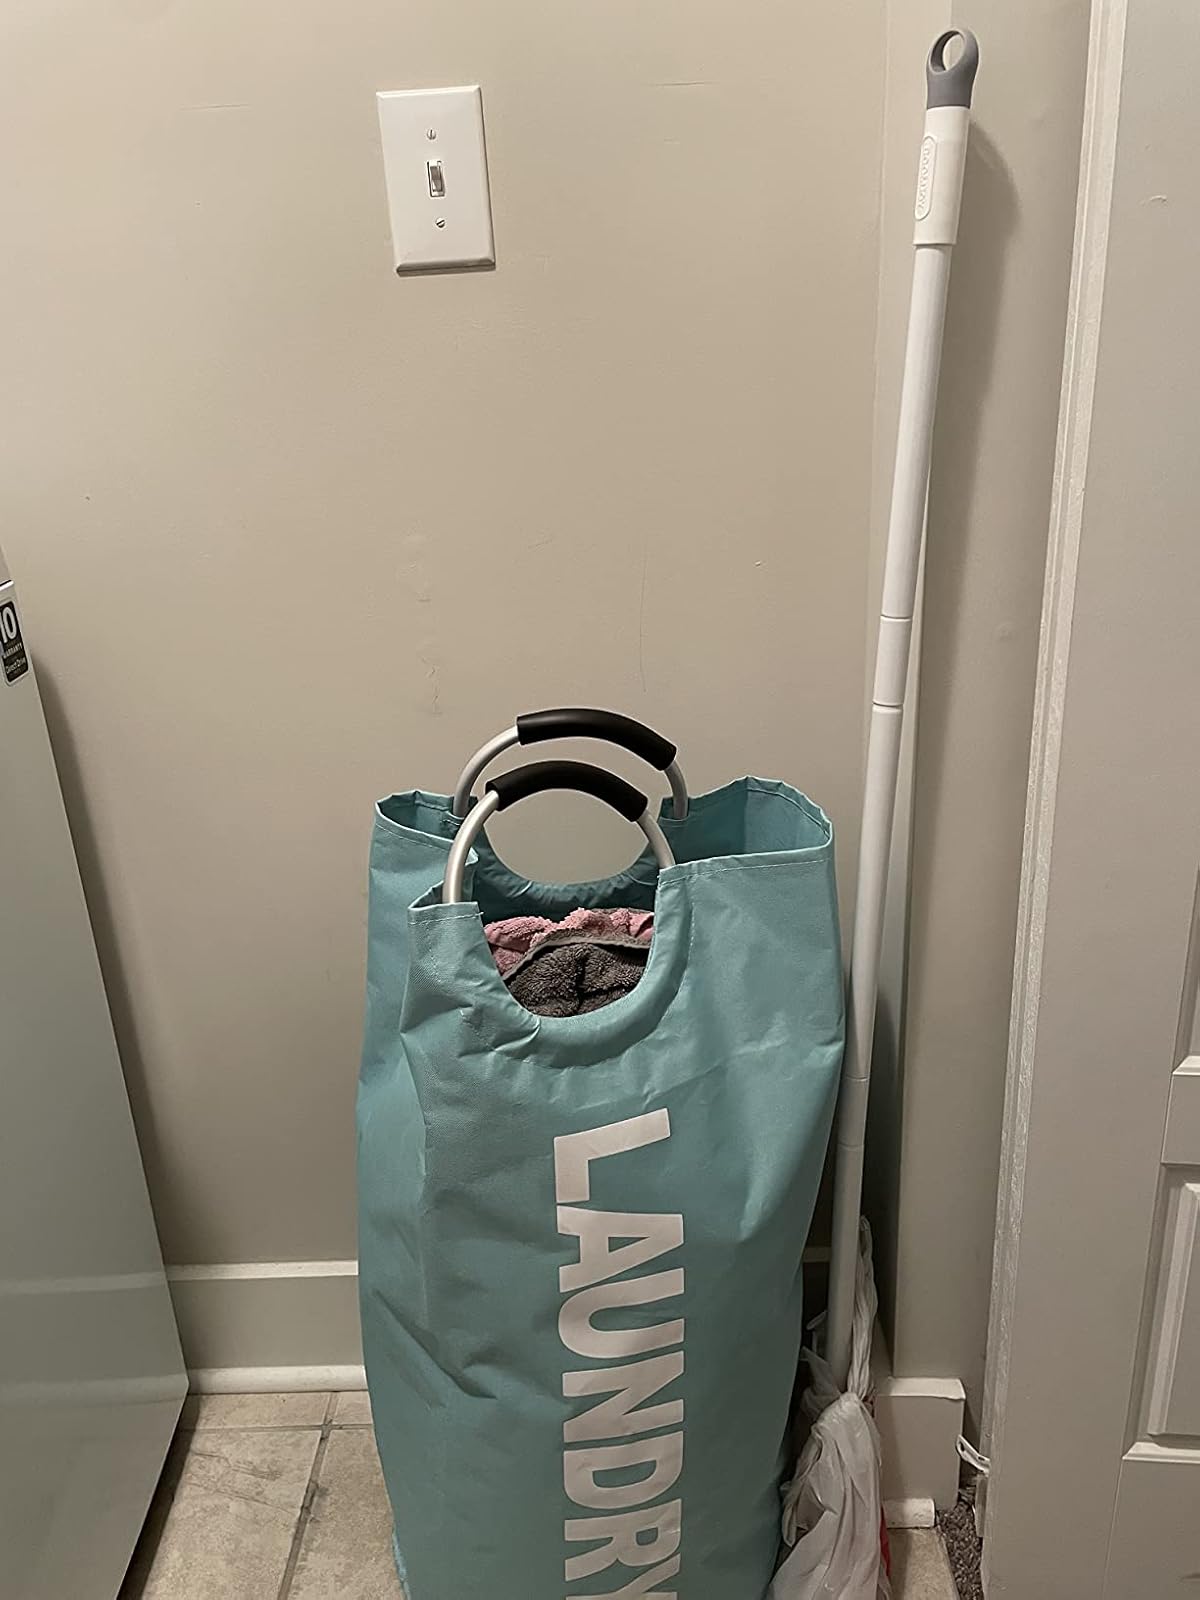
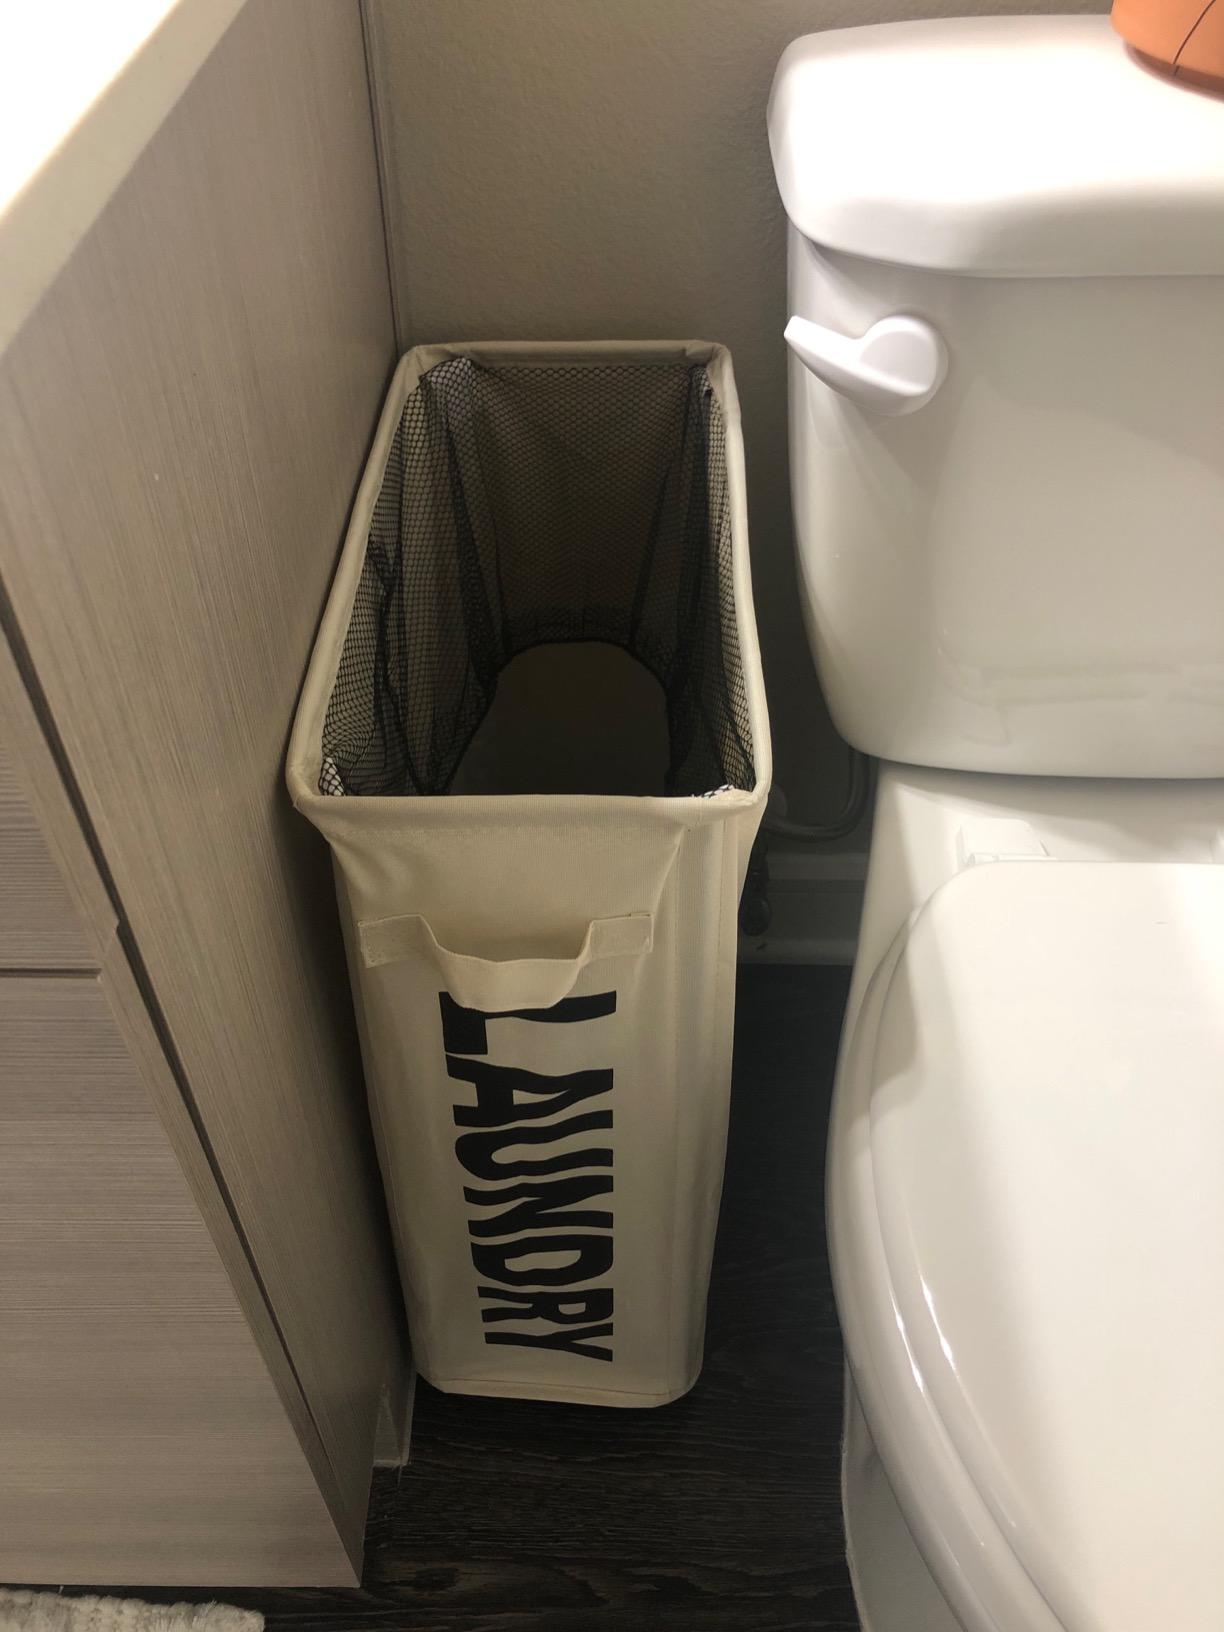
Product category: items_hamper
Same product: no